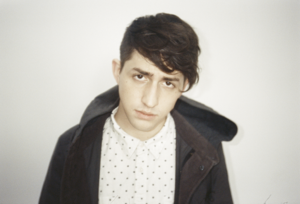
Porter Robinson, né le 15 juillet 1992 à Chapel Hill en Caroline du Nord, est un disc jockey et producteur américain. Il se popularise initialement avec la publication de son single Language, ainsi qu'au soutien de Skrillex et Zedd, notamment. Son premier album, Worlds est publié le 12 août 2014. Le 20 mars 2015, il est nommé « artiste de l'année » par MTV.